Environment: real
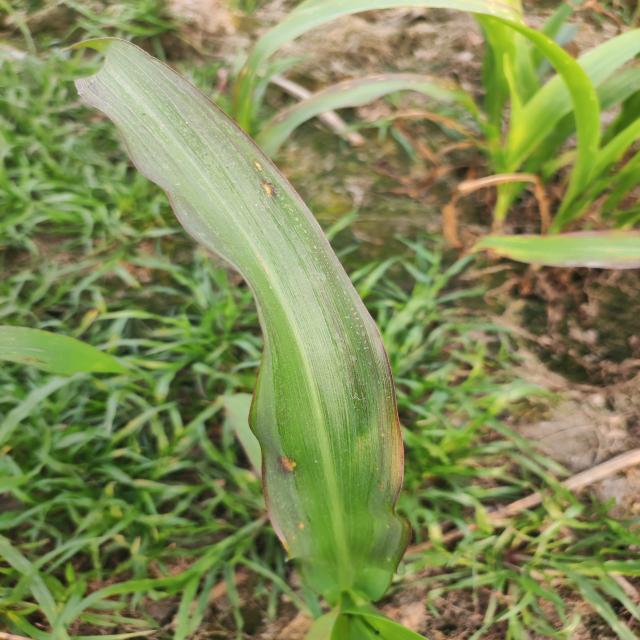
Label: phosphorus_deficiency